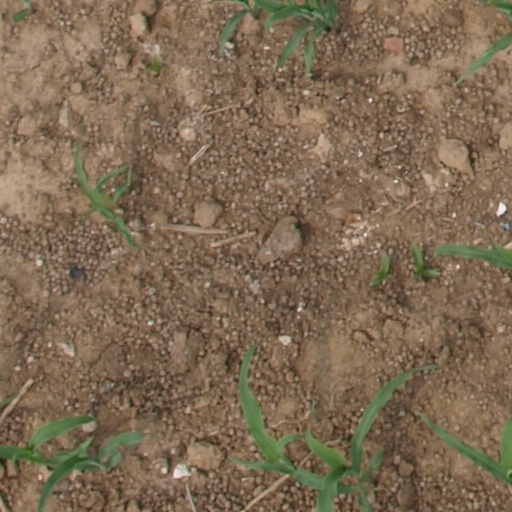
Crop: maize; corn